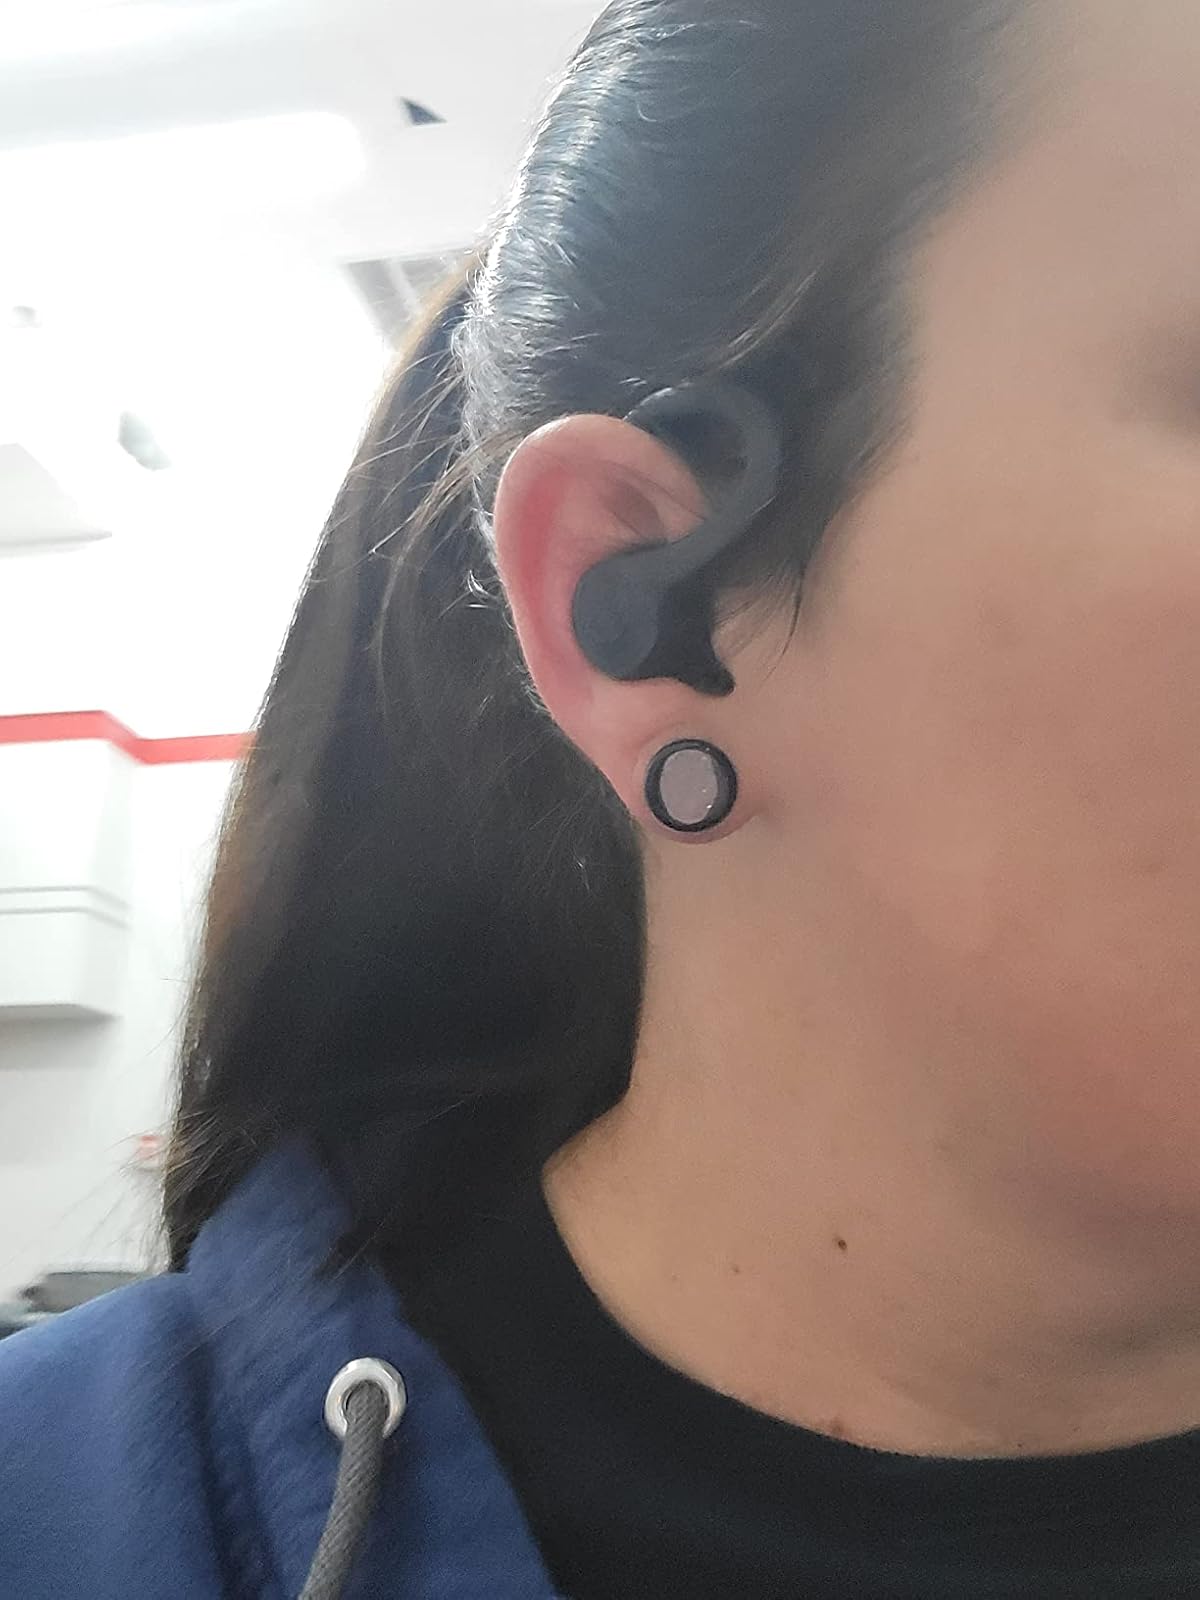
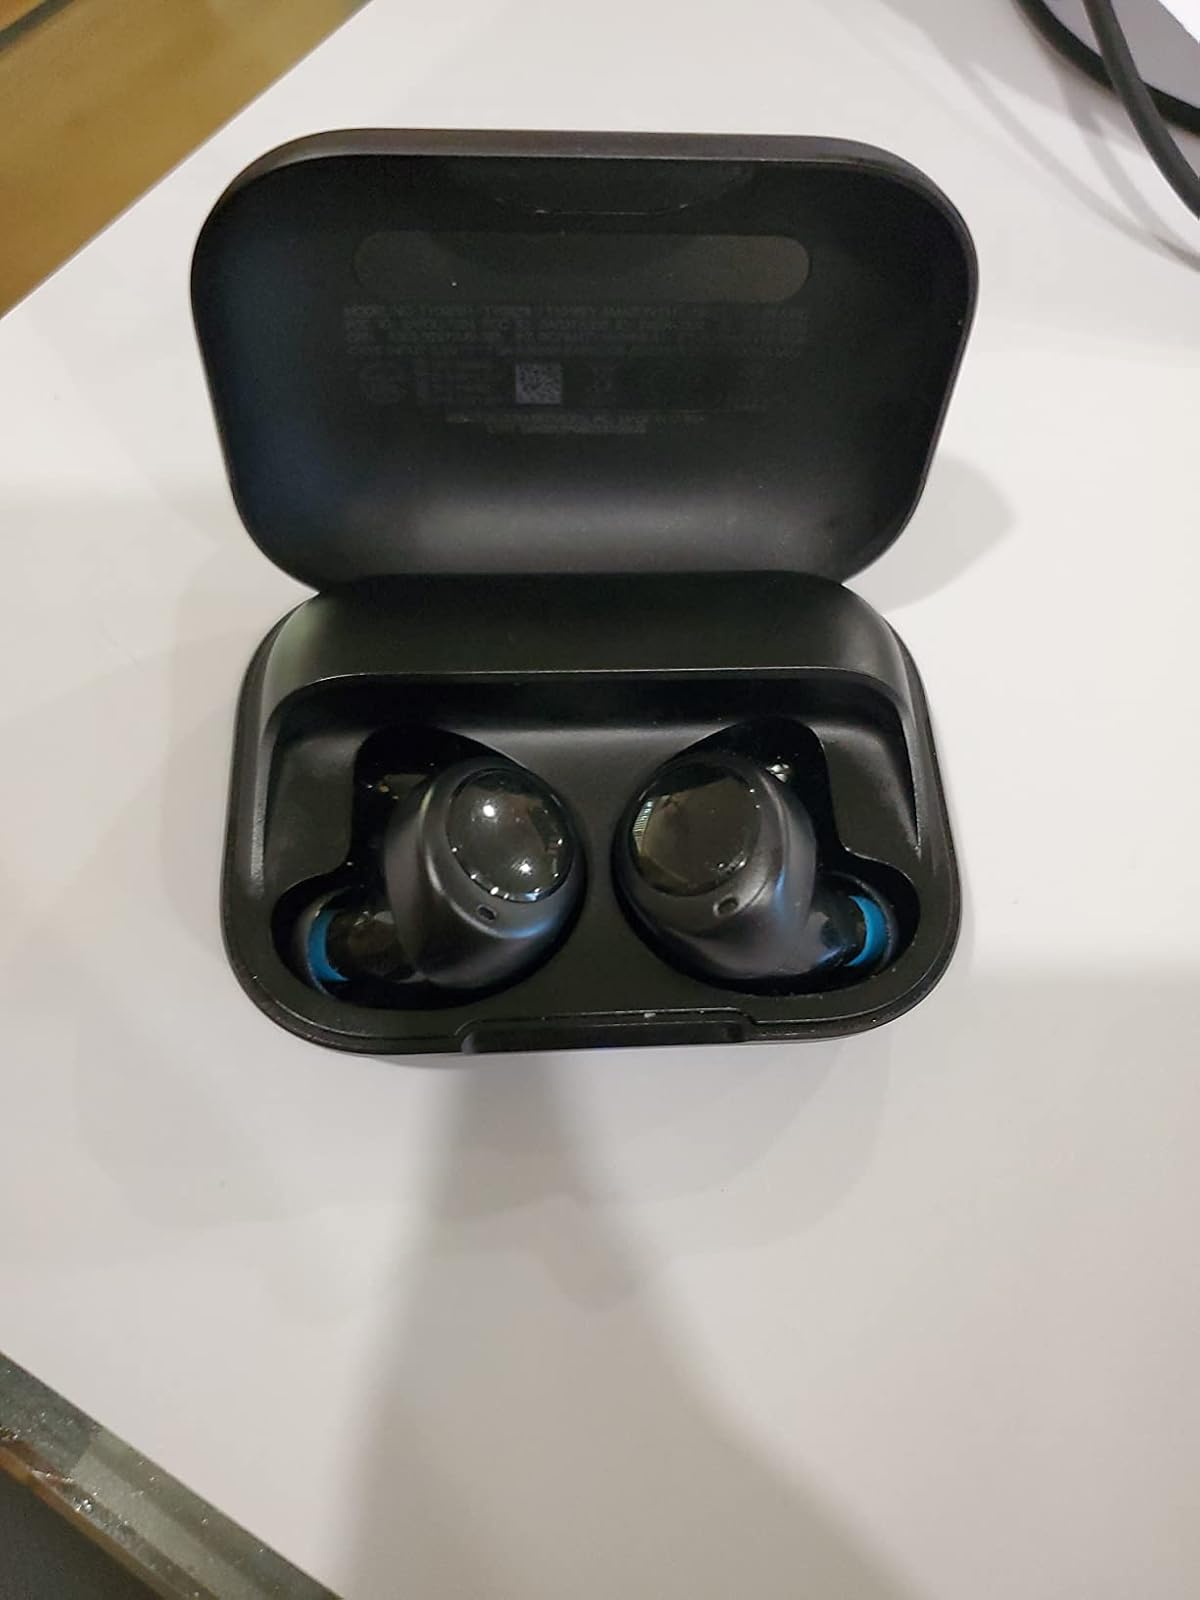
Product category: earbuds
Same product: no